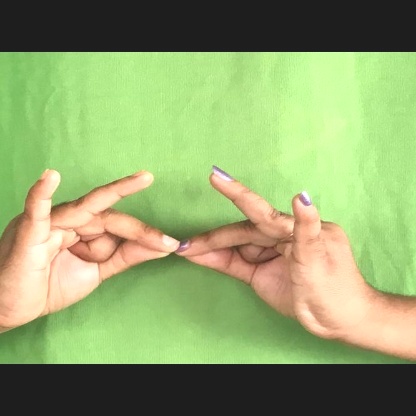
Mudra: Sakata